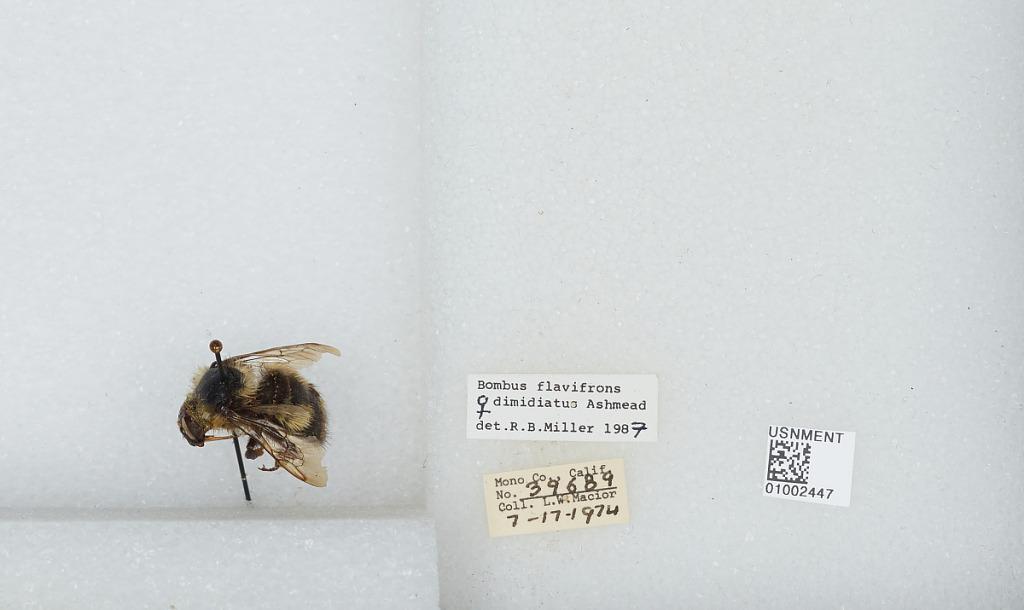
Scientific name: Bombus (Pyrobombus) flavifrons Cresson
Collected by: L. Macior
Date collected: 1974-7-17
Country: United States
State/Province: California
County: Mono
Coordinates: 37.92, -118.87
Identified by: Miller, R. B.